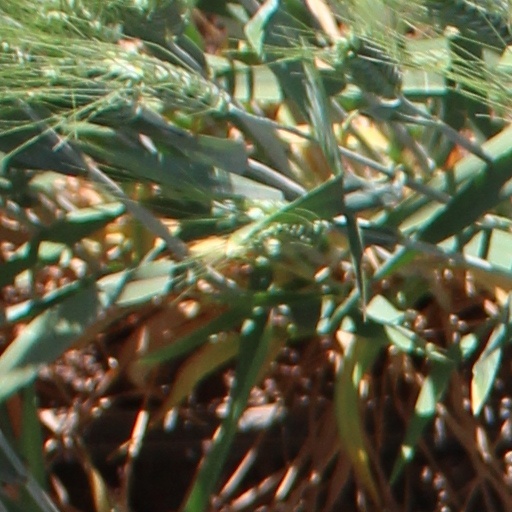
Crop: wheat